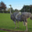
Label: bird